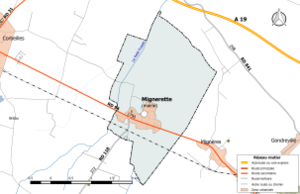
Carte du réseau routier de la commune de fr:Mignerette.
Mignerette est une commune française située dans le département du Loiret en région Centre-Val de Loire.